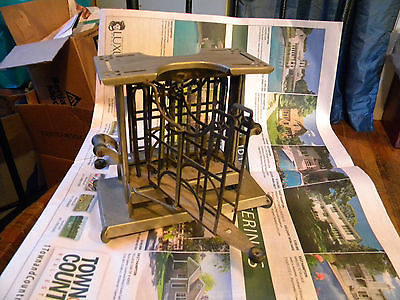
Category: toaster